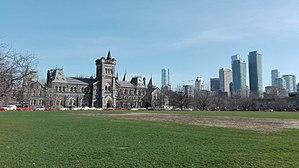
University College est un des collèges constitutifs de l'université de Toronto. Il a été fondé en 1853 sous le nom de Provincial College, un établissement d'enseignement supérieur laïc.